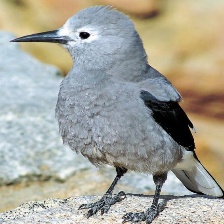
Species: CLARKS NUTCRACKER
Scientific name: NUCIFRAGA COLUMBIANA
ImageNet parent category: jay